Rufus D. Pettit

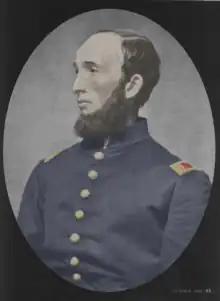
Captain Rufus D Pettit

Rufus D Pettit (July 4, 1825 – October 24, 1891) was an Officer in the American Civil War. He was most famous for leading the 1st New York Artillery, Battery B into combat during the first two years of the war.